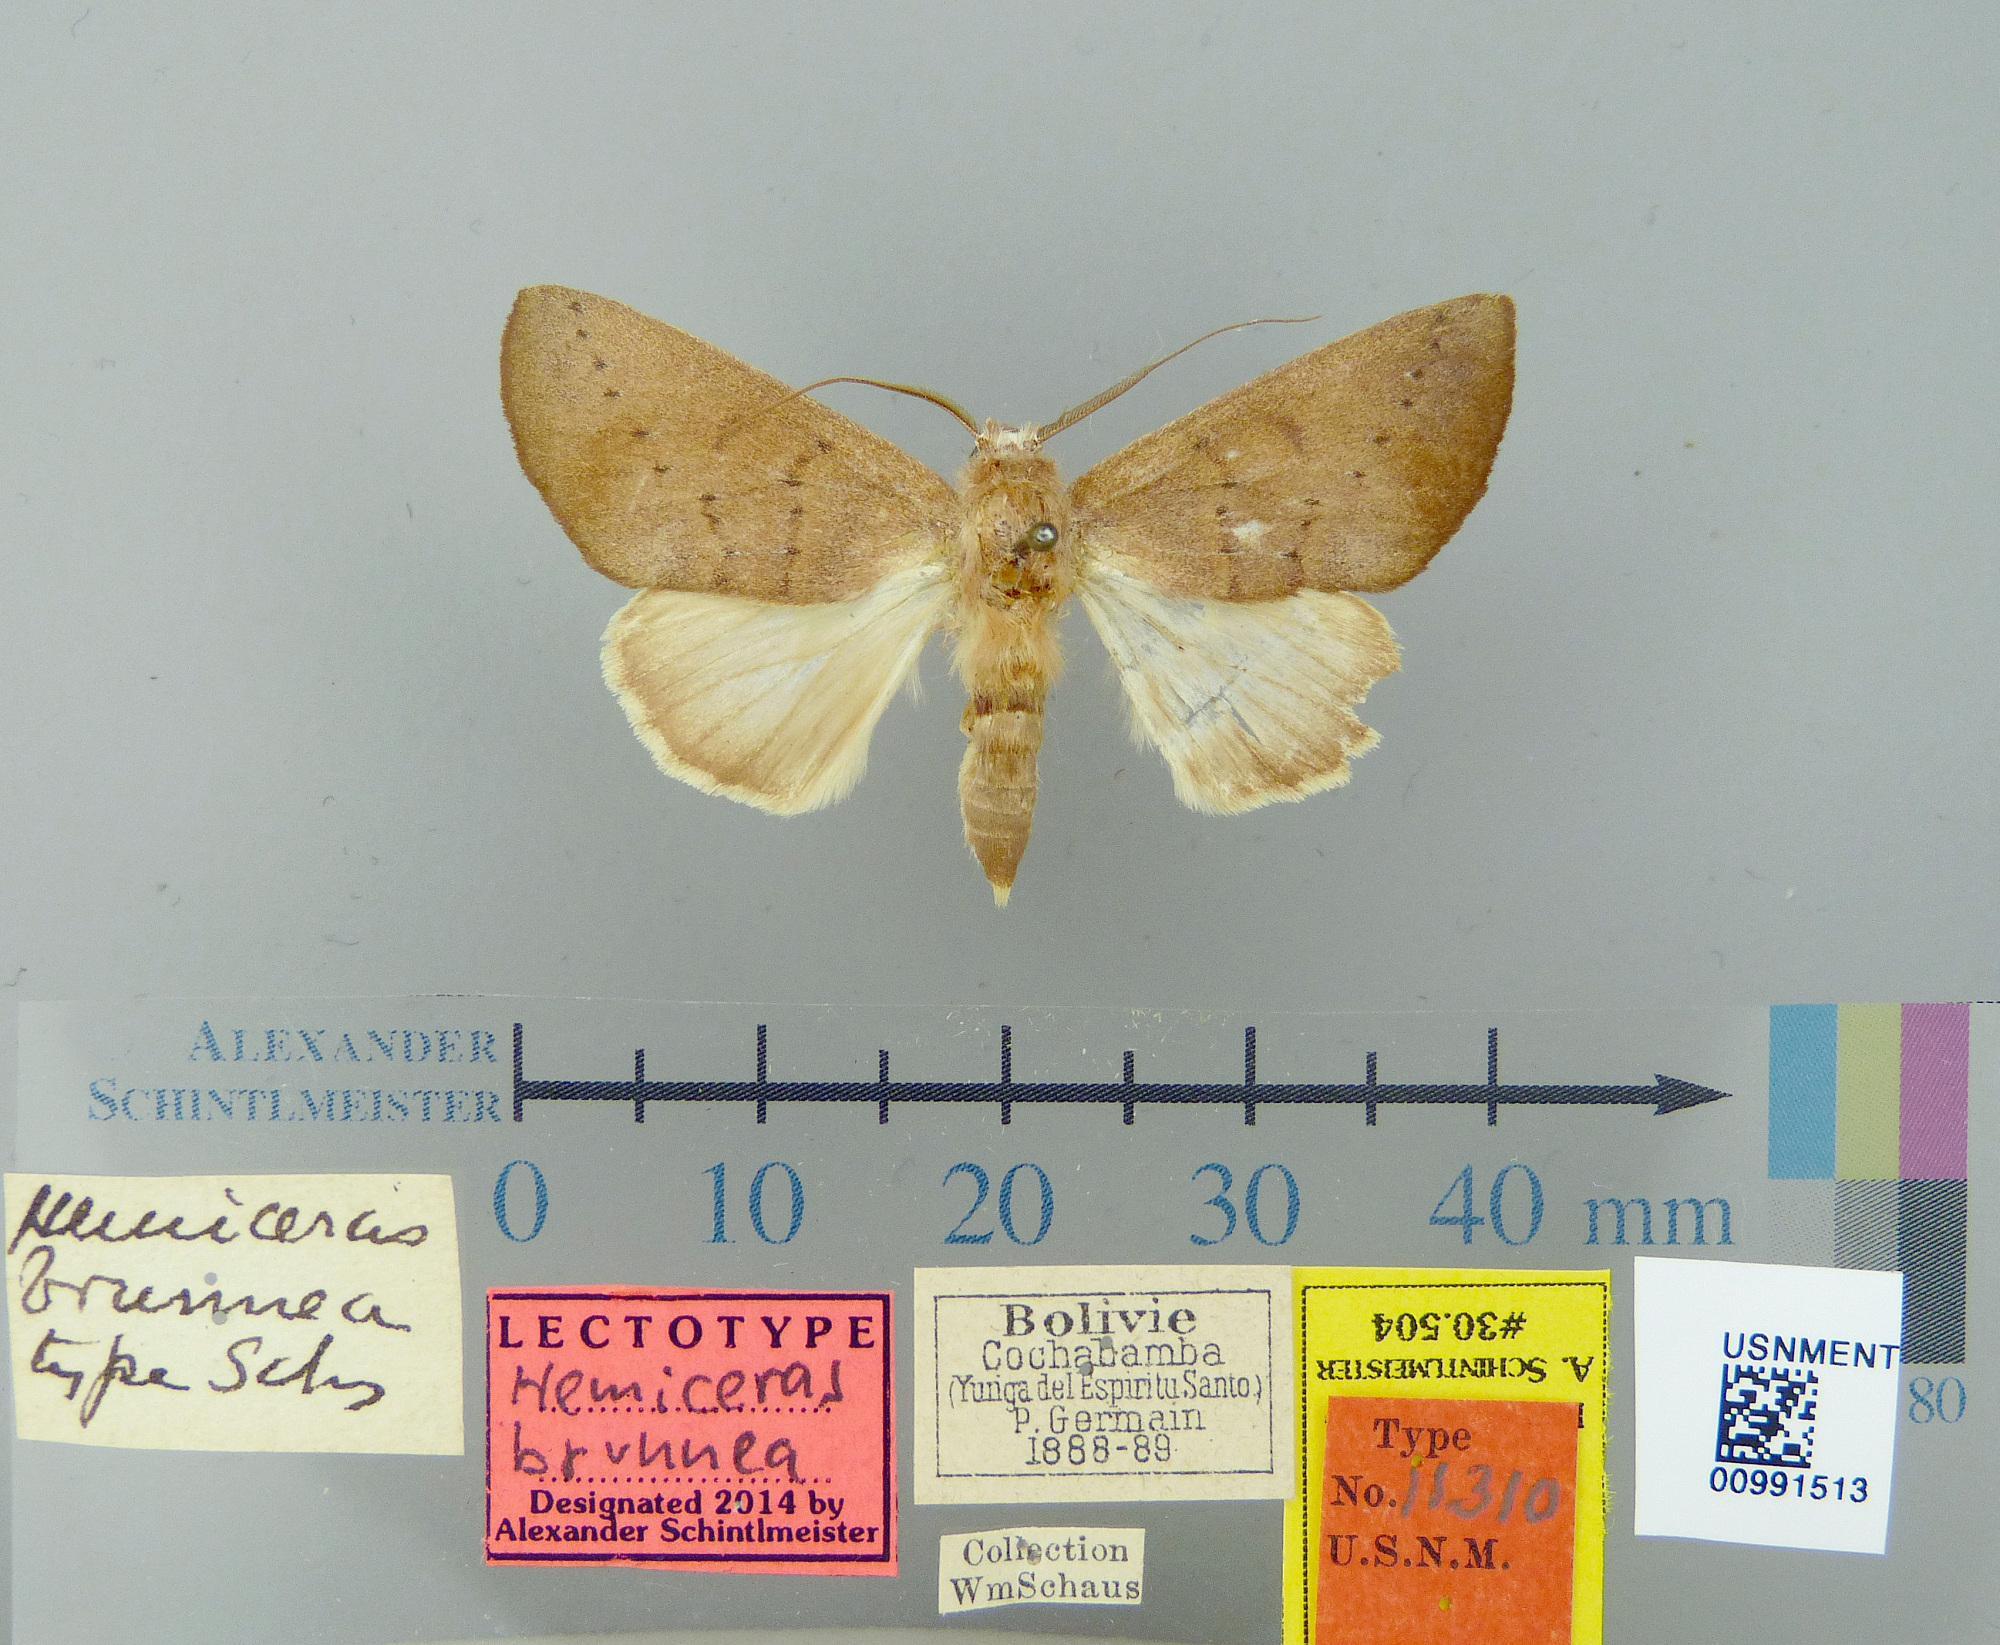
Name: Hemiceras brunnea
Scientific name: Hemiceras brunnea Schaus, 1901
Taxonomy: Animalia, Arthropoda, Insecta, Lepidoptera, Notodontidae
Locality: Yunga de Espiritu Santo, Cochabamba, Unknown, Bolivia
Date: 1888 to 1889